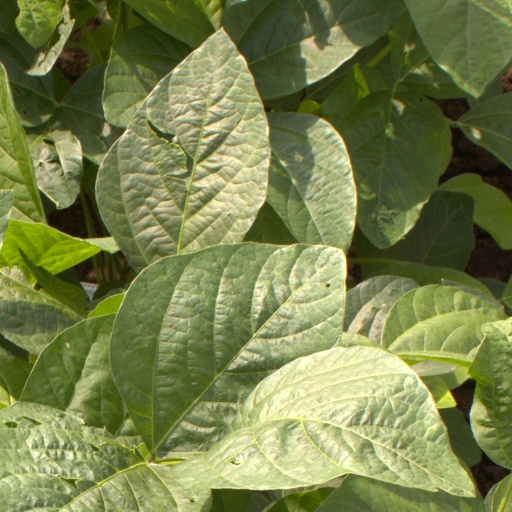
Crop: soybean